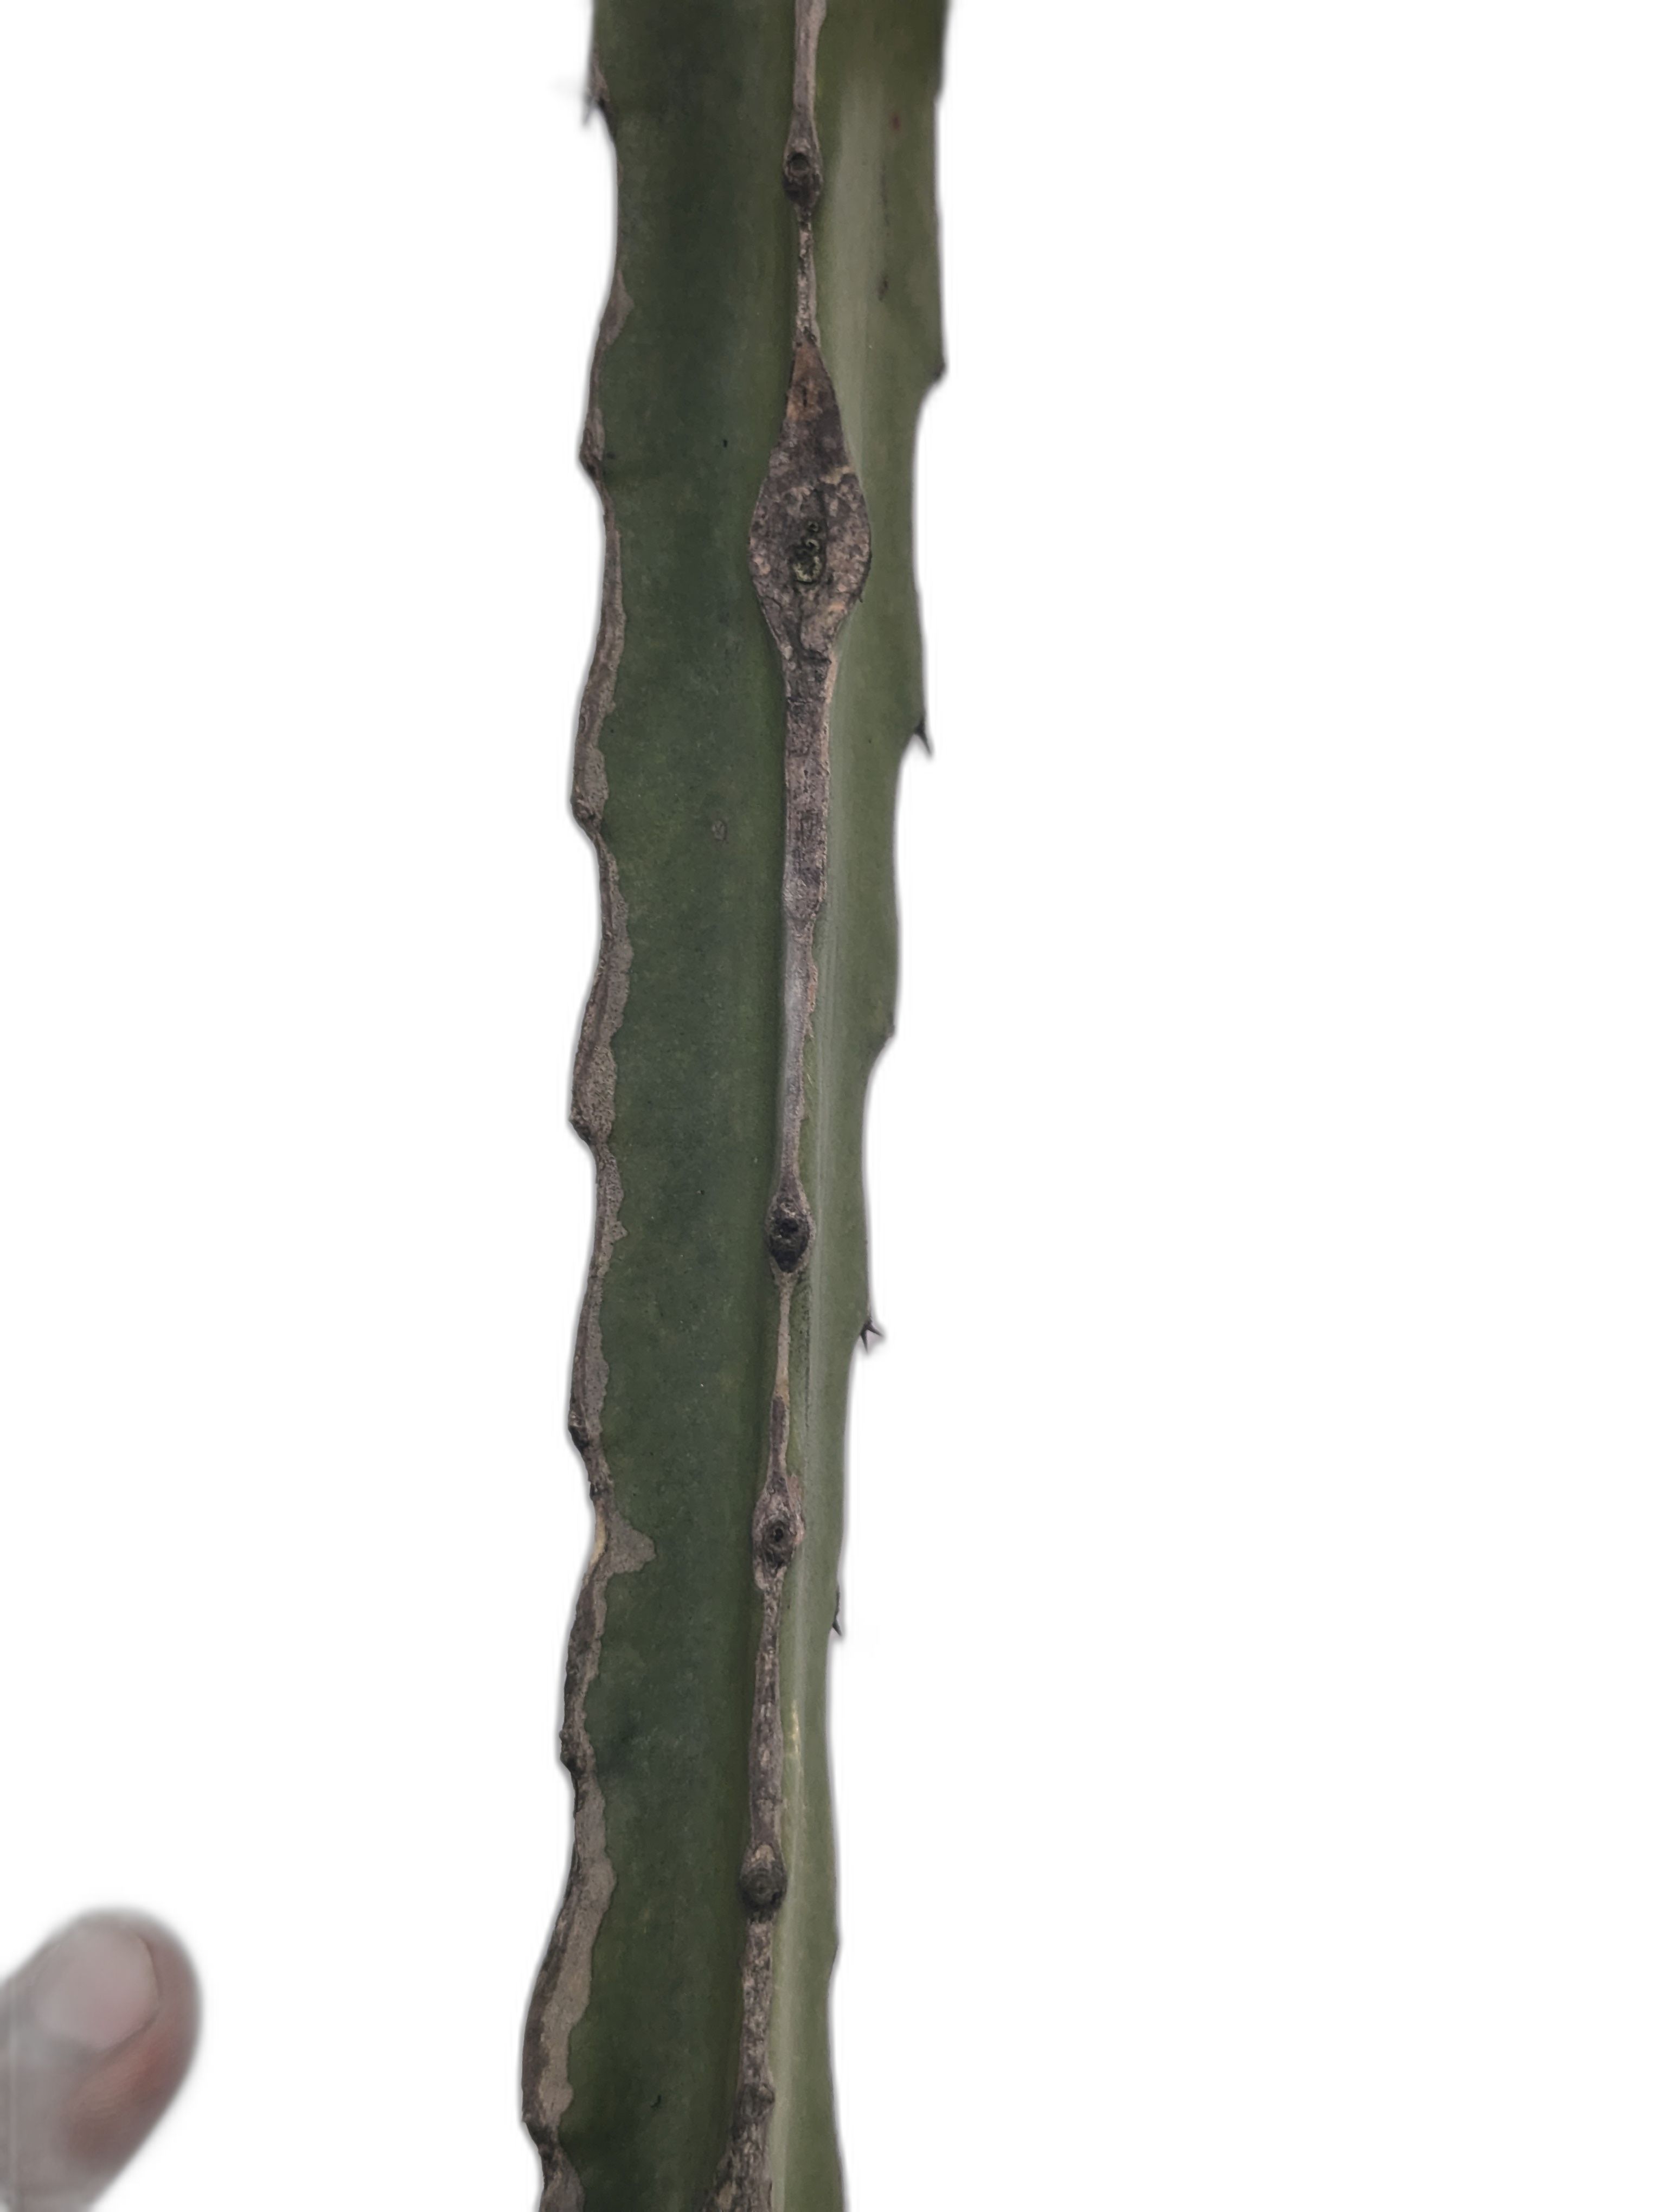
Label: Bad leaf